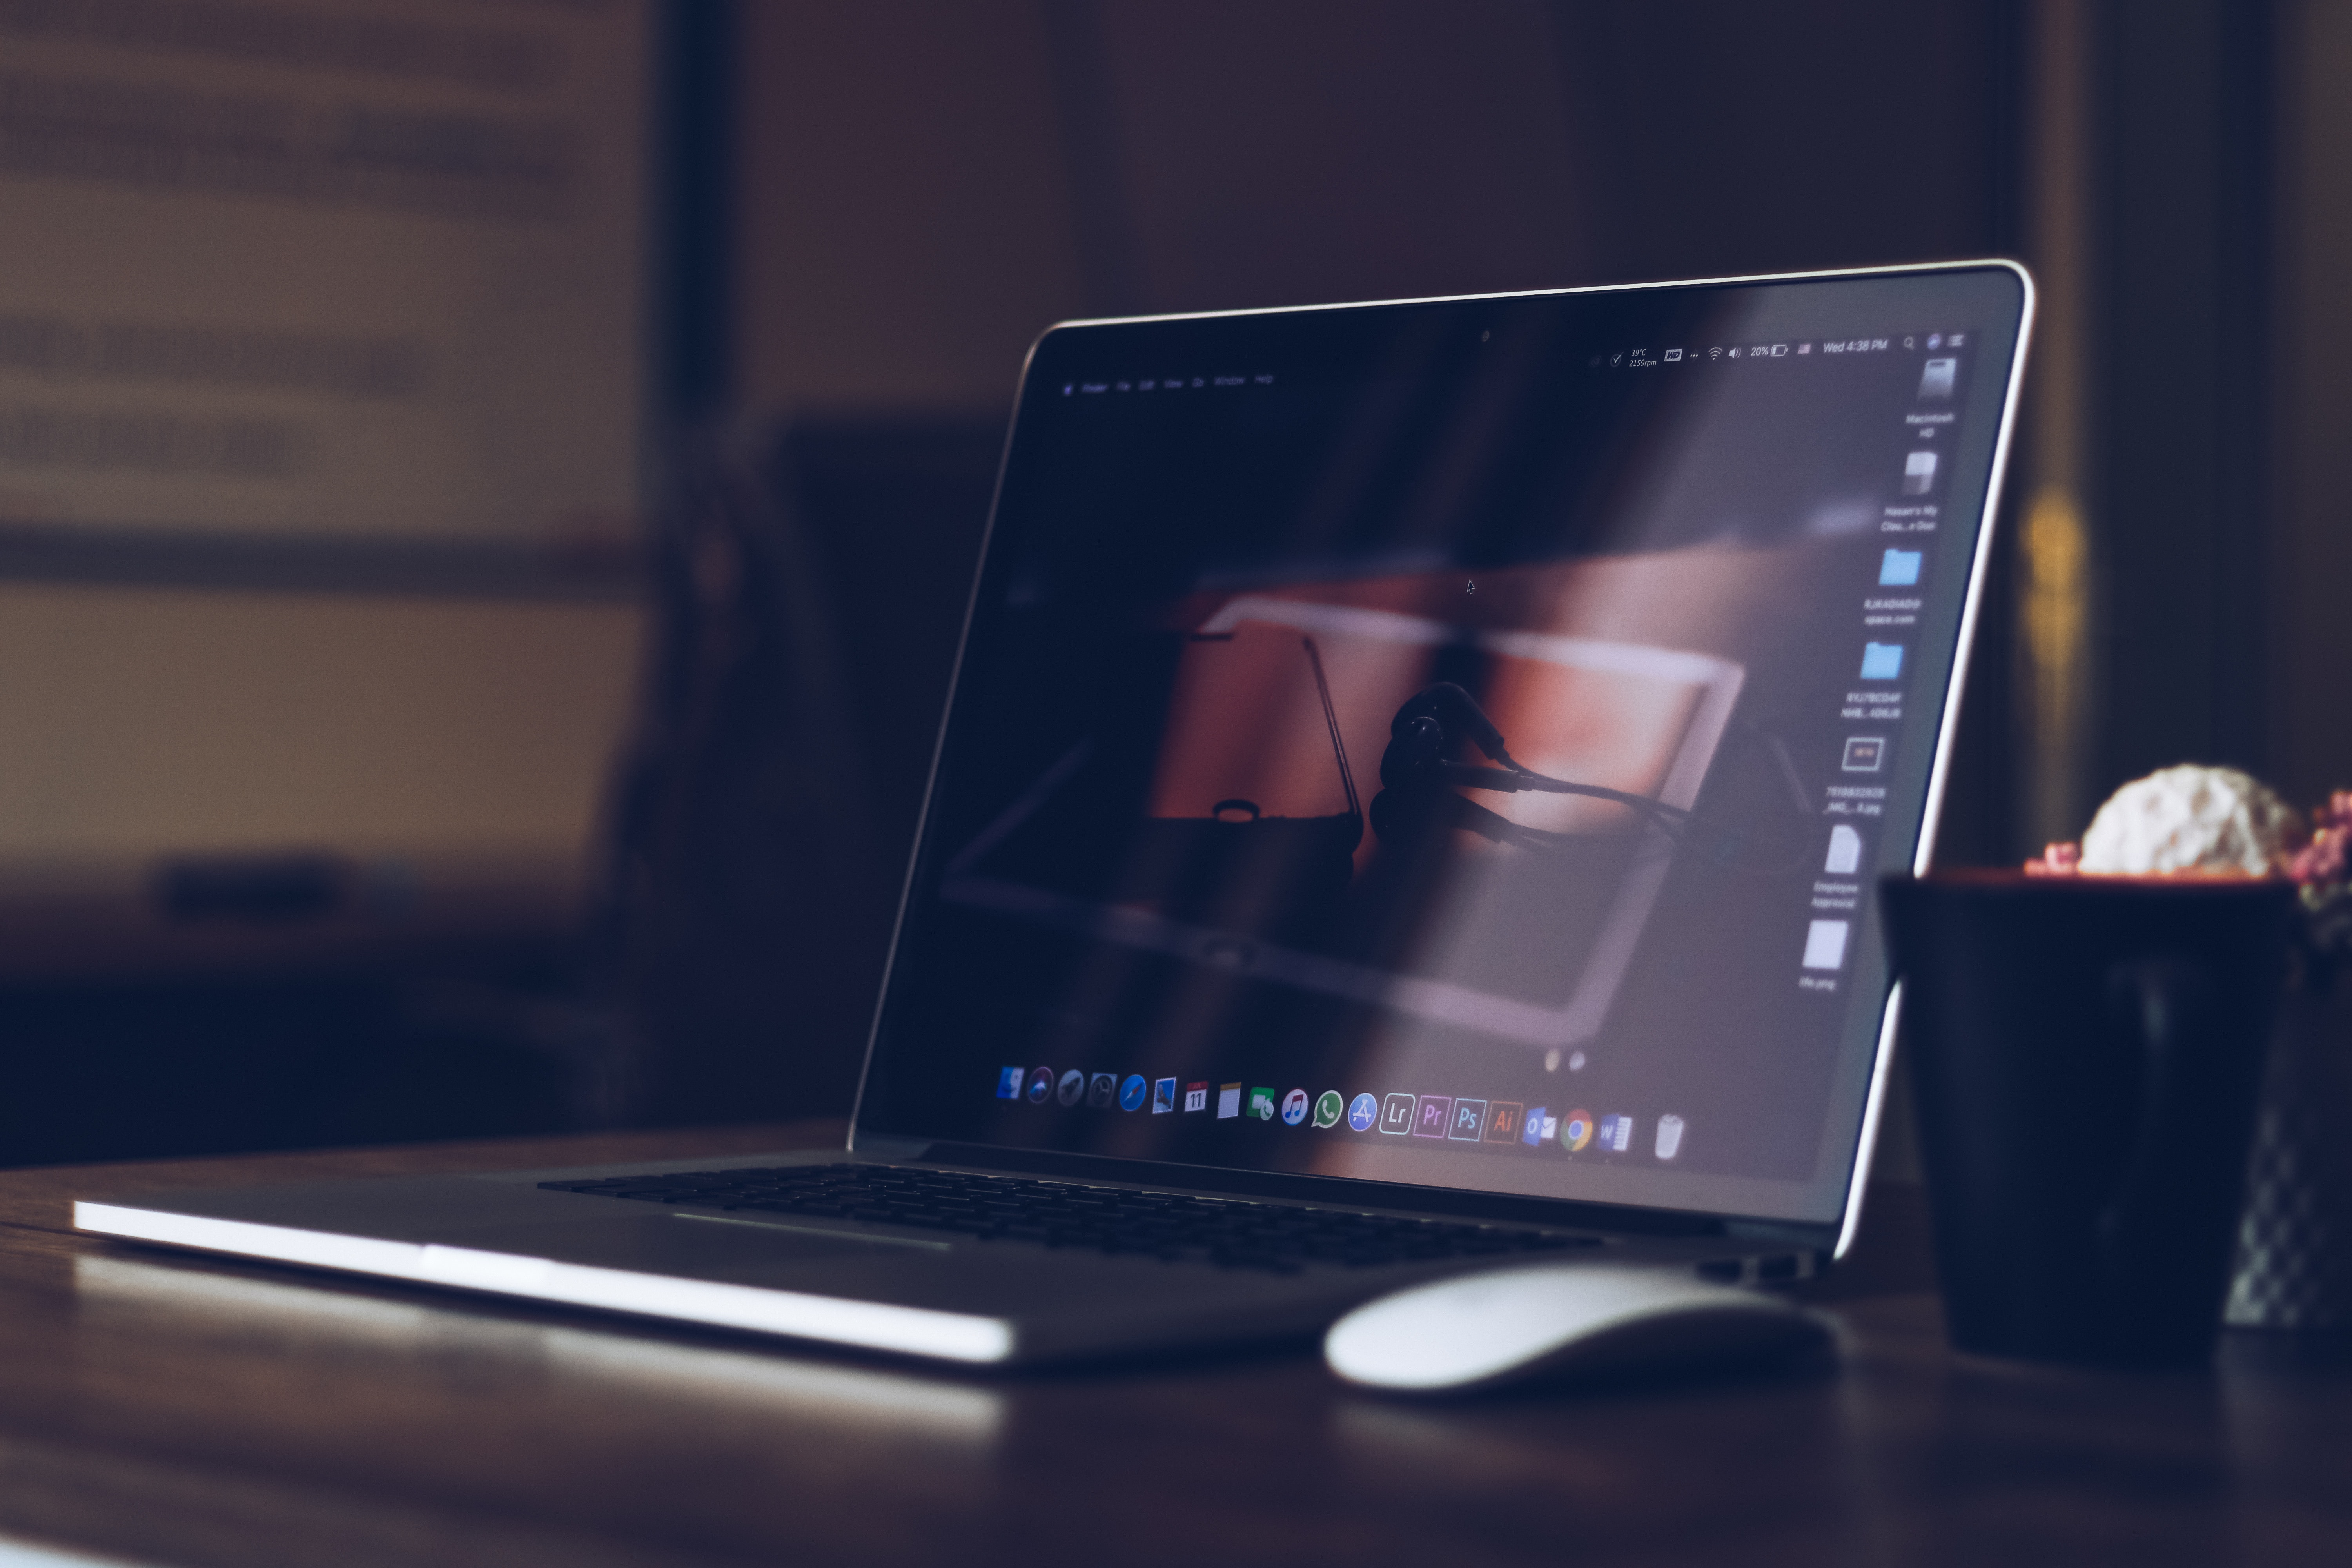
gadget, product, electronic device, technology, laptop, multimedia, electronics, display device, personal computer, computer, netbook, tablet computer, communication device